Lufkin Independent School District

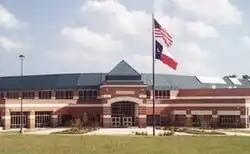
Lufkin High School

Lufkin Independent School District is a public school district based in Lufkin, Texas (USA). In addition to the city of Lufkin, Lufkin ISD serves a small portion of Burke.